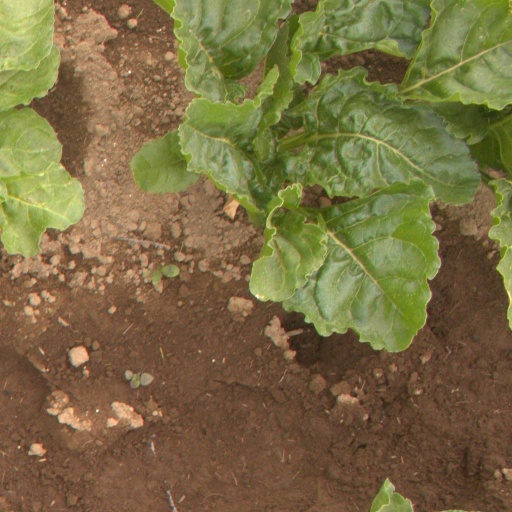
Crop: sugar beet